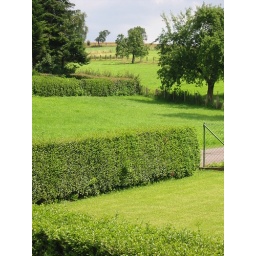
The same hill as in &amp;quot;~ Number 2&amp;quot;, but with less sky